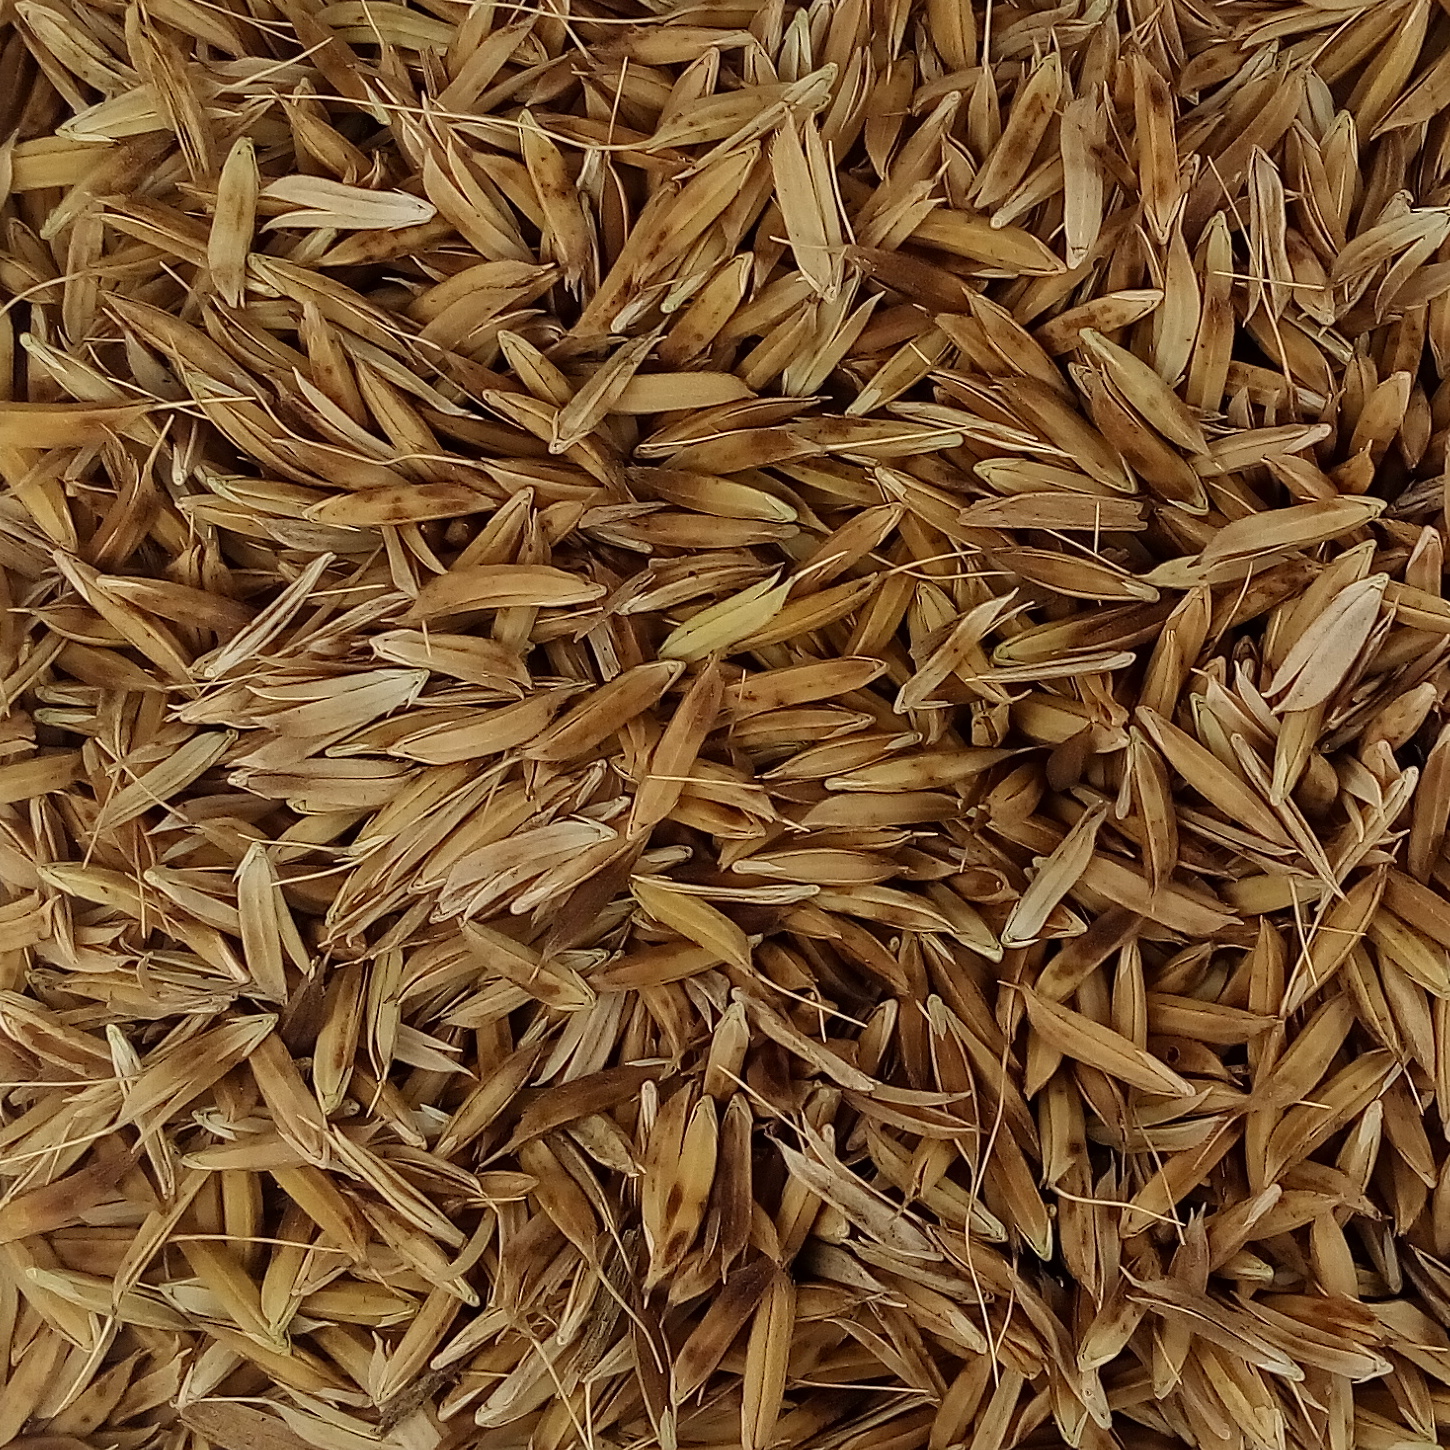
Rice seed variety: DHBT_3